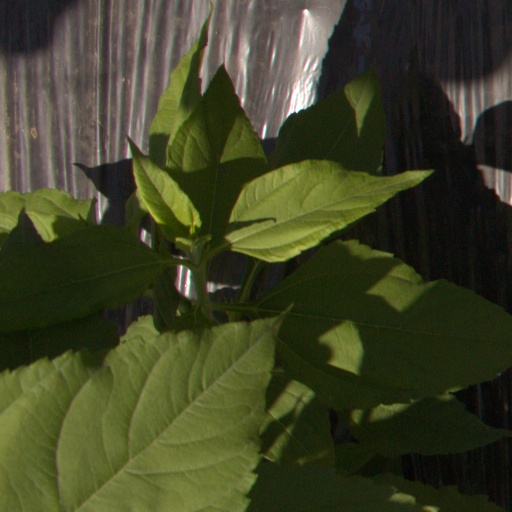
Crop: Jerusalem artichoke